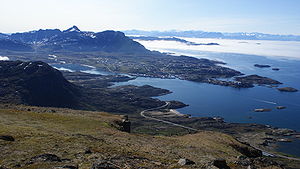
Sisimiut / Geografi
Vejen til Sisimiut Lufthavn set fra Præstefjeldet.
Sisimiut er en by i Vestgrønland ud mod Davisstrædet beliggende omtrent 320 km nord for Nuuk. Byen er administrativt center for Qeqqata Kommune og den næststørste by i Grønland med et indbyggertal i 2010 på 5.460 personer. Stedet hvor Sisimiut i dag er, har i over 4.500 år huset forskellige folkeslag. De første indbyggere var et Inuit-folk i Saqqaq-kulturen, Dorset-kulturen og senere hen Thule-kulturen, hvis efterkommere udgør den største del af den nuværende befolkning. Der findes tydelige tegn på tidlig menneskelig aktivitet i lokalområdet, der har været begunstiget af den rige fauna, især havpattedyr der var livsnerven i de tidligere tiders jagtsamfund. Befolkningen i Sisimiut er i dag en blanding af det oprindelige Inuit-folk og en del danskere, der bosatte sig i området i 1720'erne under ledelse af den danske missionær, Hans Egede.